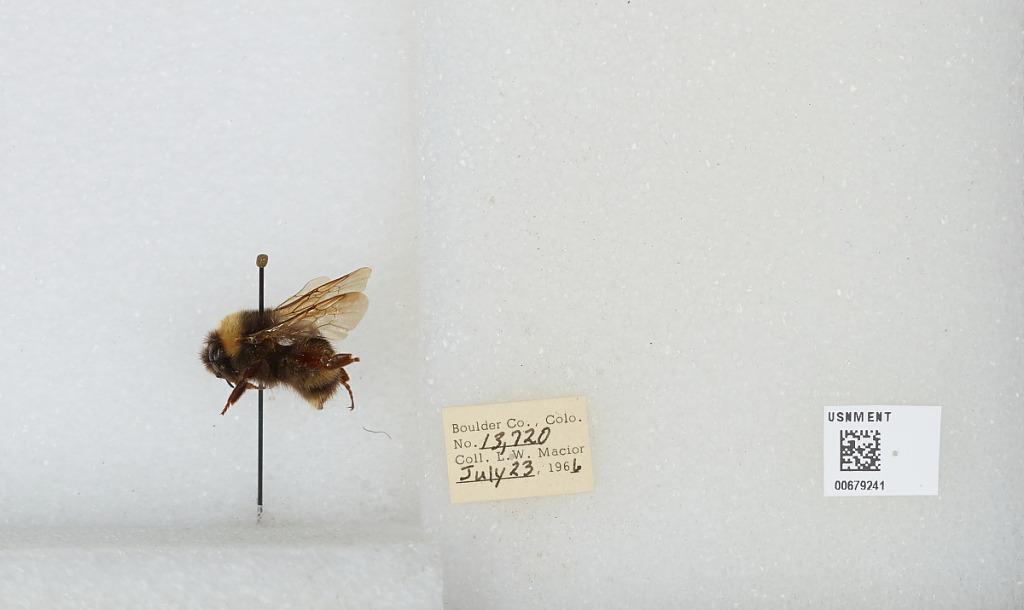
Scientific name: Bombus (Bombus) occidentalis Greene
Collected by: L. Macior
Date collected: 1966-7-23
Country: United States
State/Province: Colorado
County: Boulder
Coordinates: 40.0017, -105.308